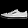
Label: Sneaker